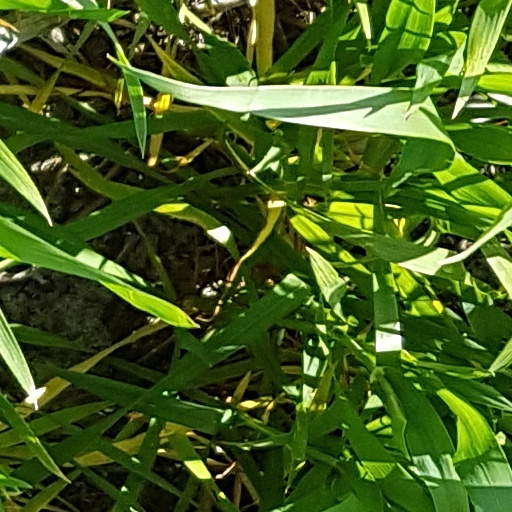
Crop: wheat